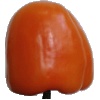
Label: orange_pepper